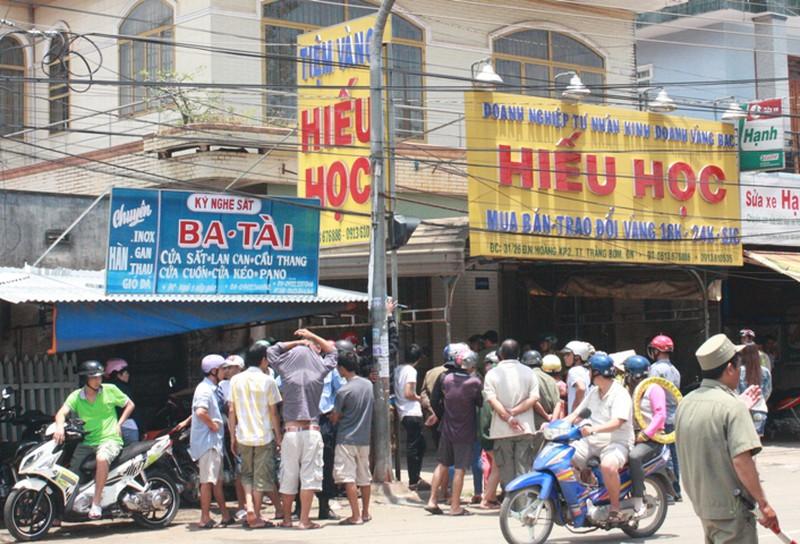
có nhiều người đang xuất hiện ở một bên đường